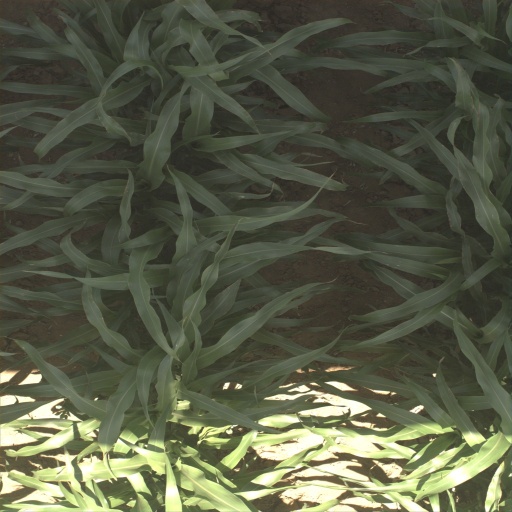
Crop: sorghum